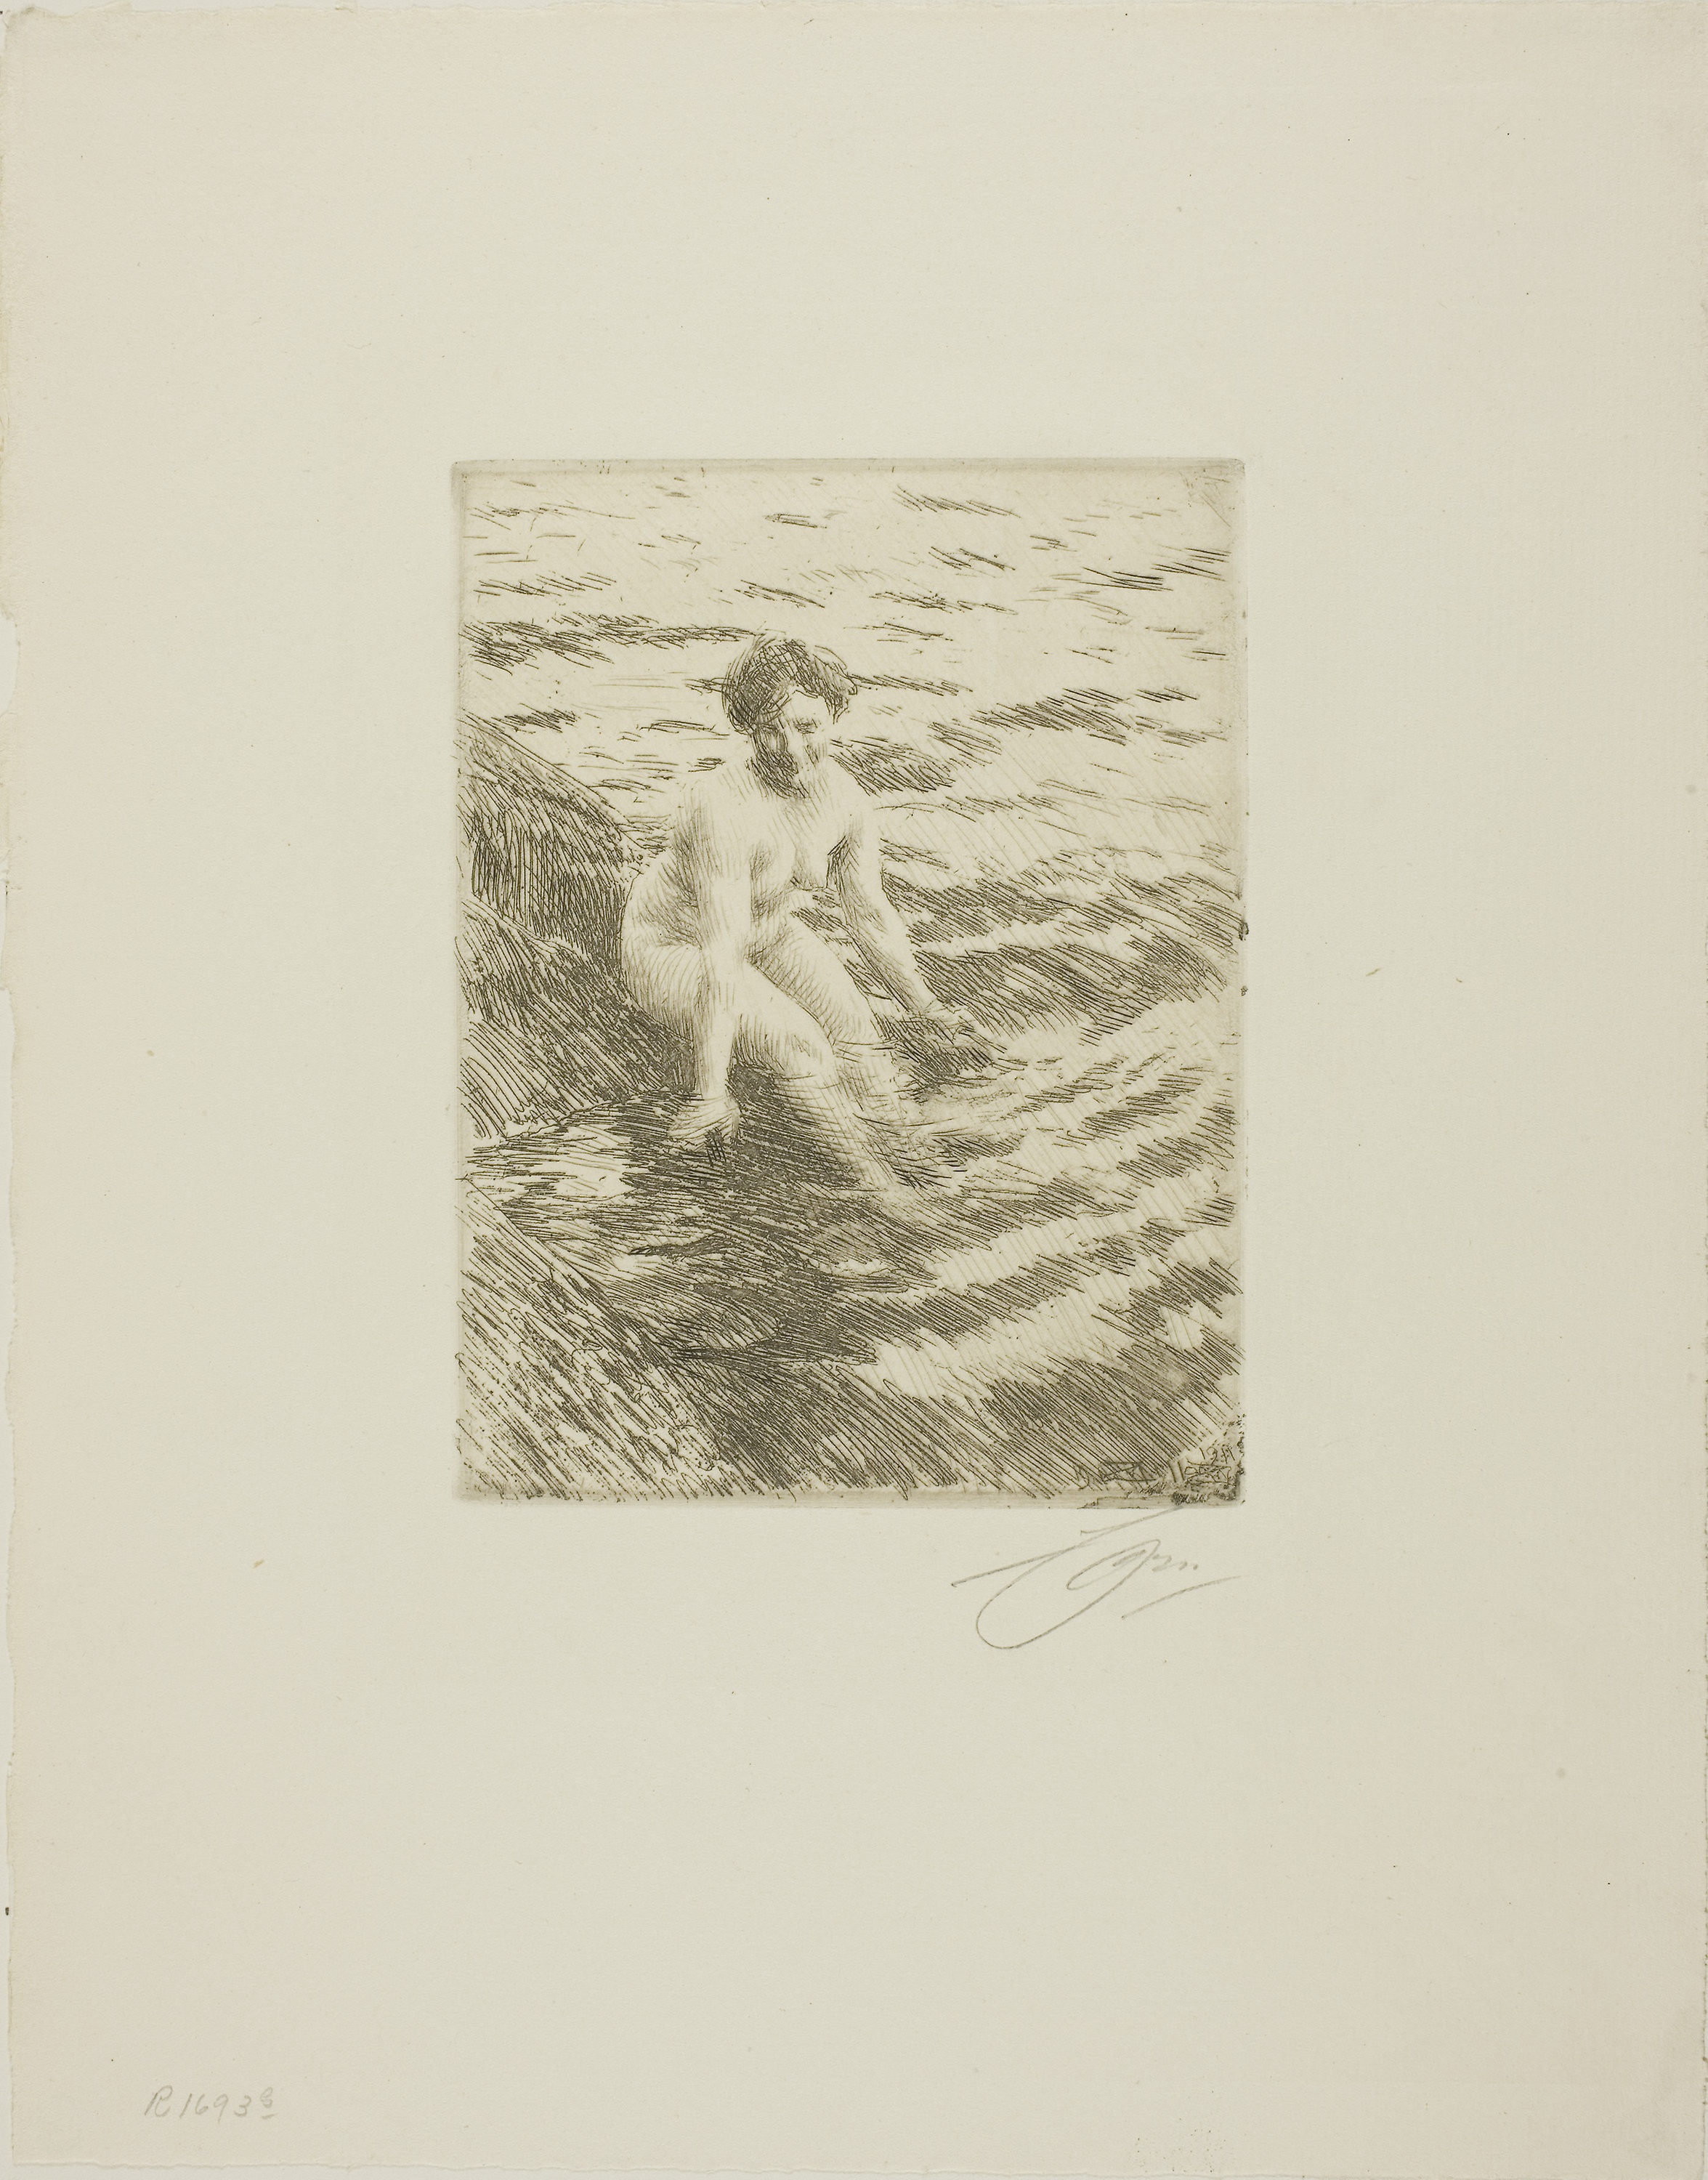
text, drawing, paper, art, photography, stock photography, illustration, visual arts, black and white, paper product, artwork